Universe People

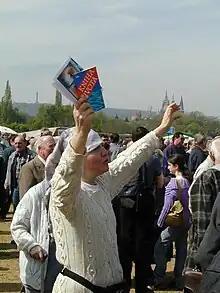
A sympathizer of the "Universe People" in Prague, Letná, May 2002.

Ivo A. Benda began his public activities in the middle of the 1990s. He has organized more than 180 lectures, visited by more than 12,000 people (according to his own words). In 1997 he published the book "Rozhovory s poučením od mých přátel z vesmíru" ("Interviews With Instructions From My Friends From the Universe"). At the beginning of the 2000s he appeared in the mass media, such as TV Nova and in the Czech Television (Czech public television). Some of the visitors of his public lectures considered his speeches as a perfect mystification or joke, however, some psychiatrists labelled his performances as a bizarre psychotic delusion. From 1998 to 2000, the ideology of the Universe People was close to sectarianism, with a central idea of coming cosmic catastrophe and evacuation of people to another planet. However, their later efforts moved to defence against the attacks of negative extraterrestrial beings, called "saurians" or "lizard people" (in Czech: "ještírci").